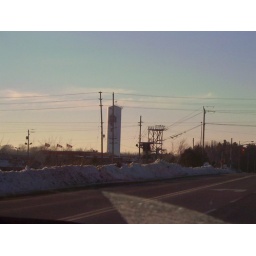
water tower and blinky the lighthouse beside the highway coming into town